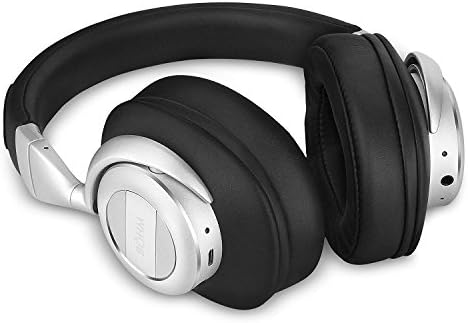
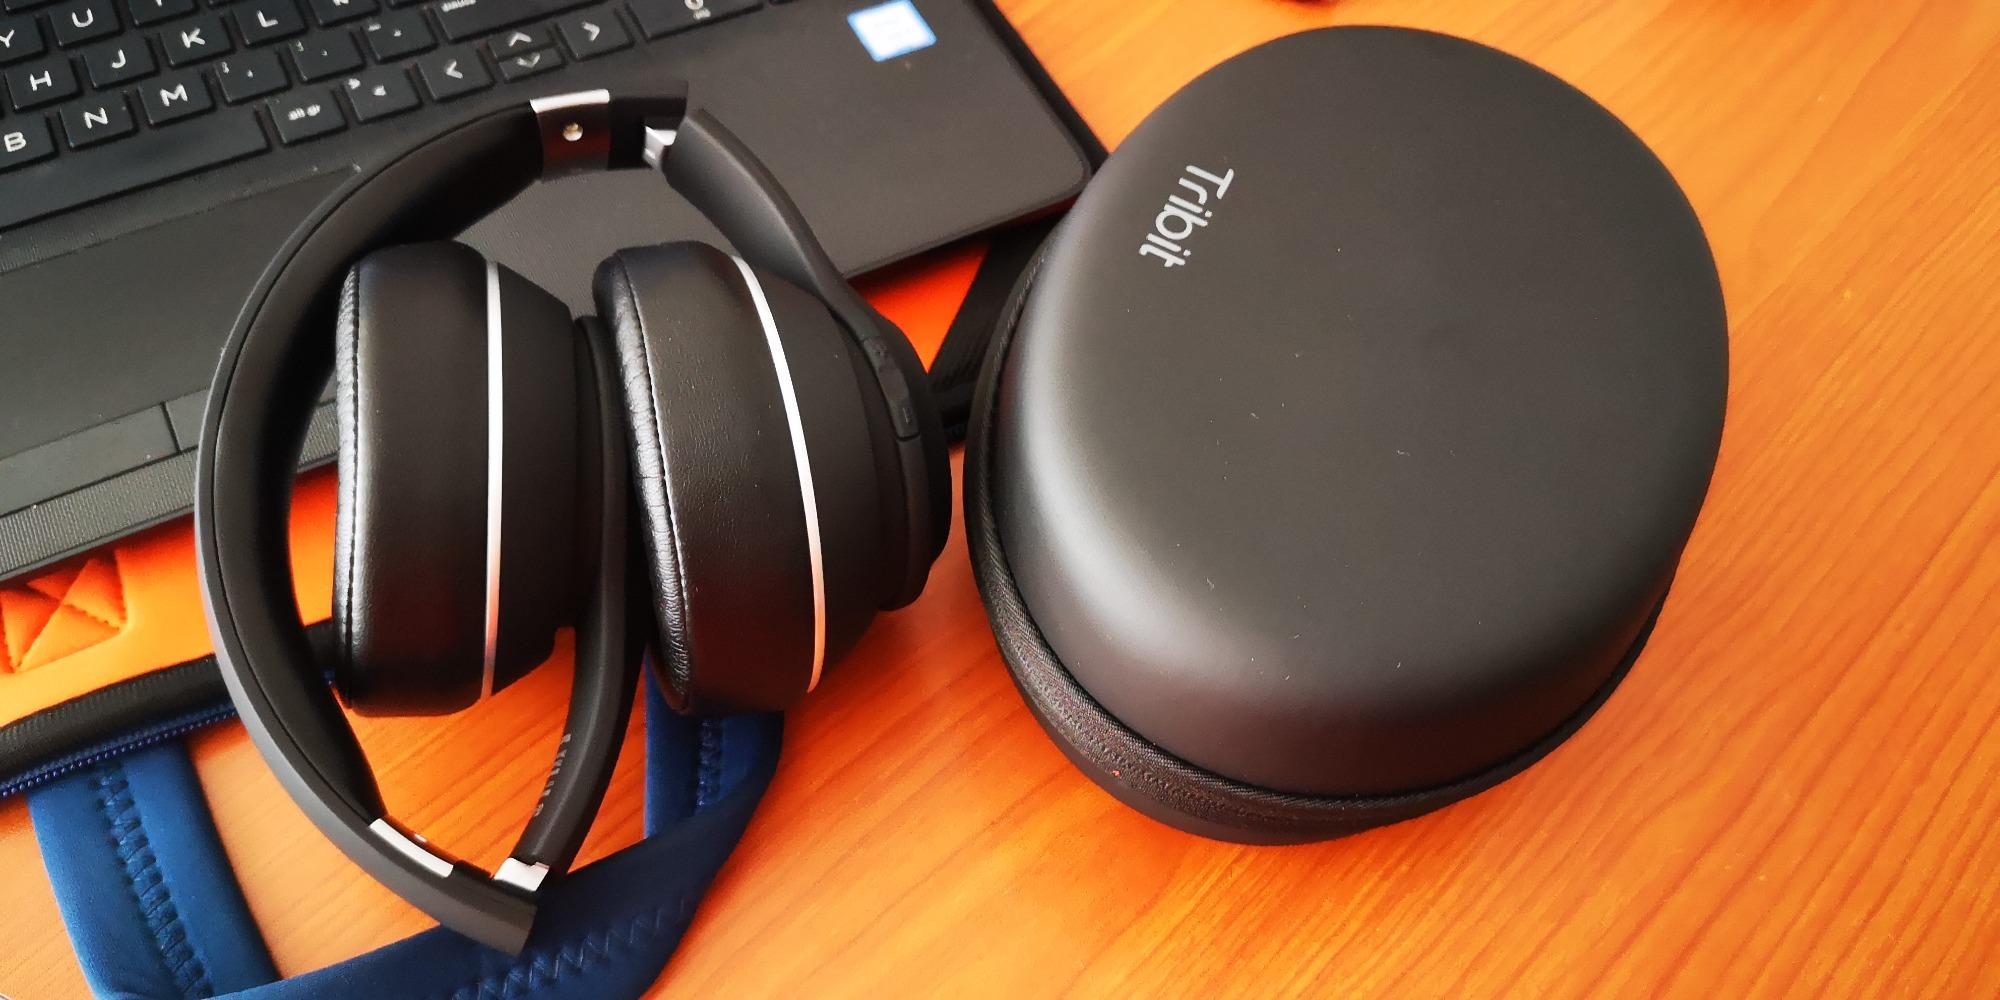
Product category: headphones
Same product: no